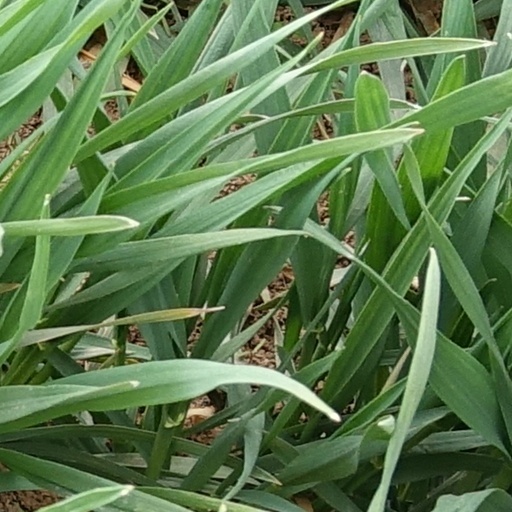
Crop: wheat